John Nash (architect)

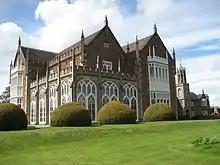
Longner Hall

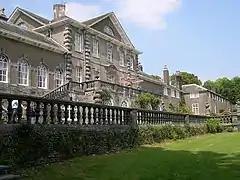
Ffynone House, wings added later not by Nash

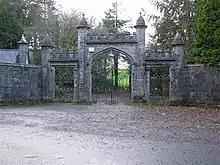
Gatehouse at Castle Leslie

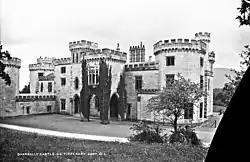
Shanbally Castle

The changes made by John Nash to the streetscape of London are documented in the film "John Nash and London", featuring Edmund N. Bacon and based on sections of his 1967 book "Design of Cities."